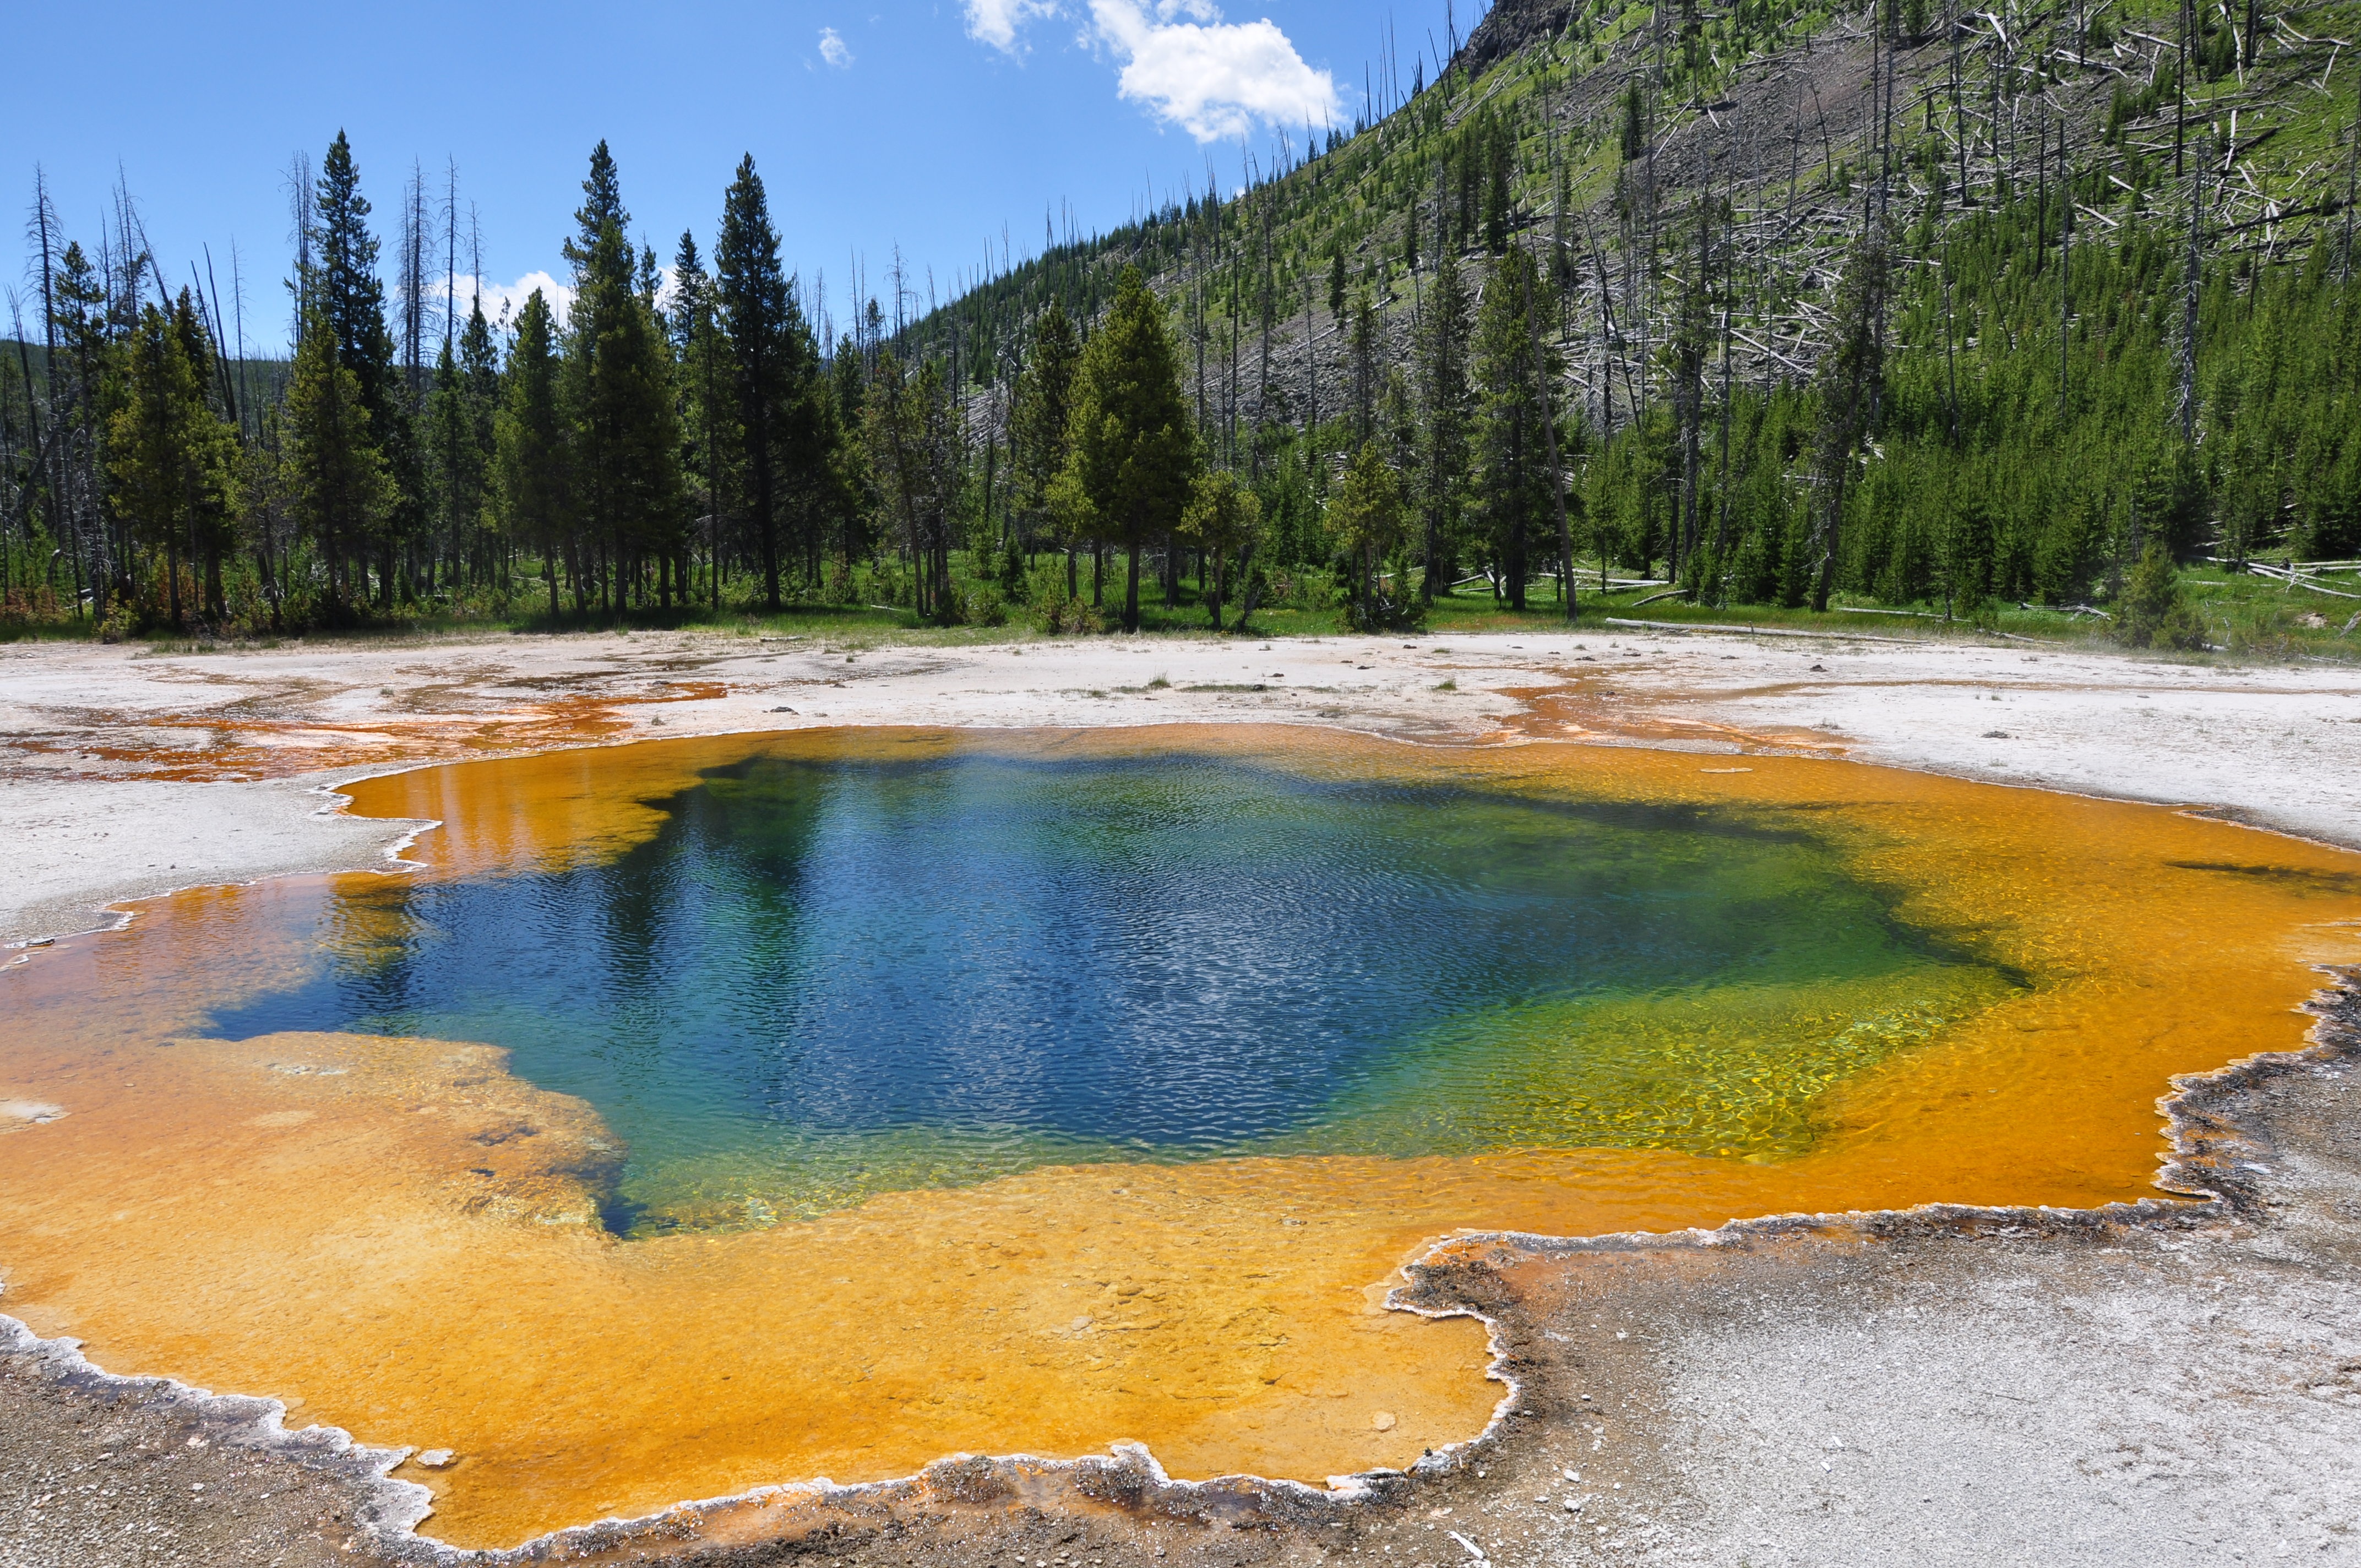
landscape, wilderness, mountain, lake, river, pond, stream, reflection, natural, reservoir, national park, body of water, yellowstone, national, geothermal, wetland, plateau, geyser, wyoming, ecosystem, thermal, landform, hot springs, geographical feature